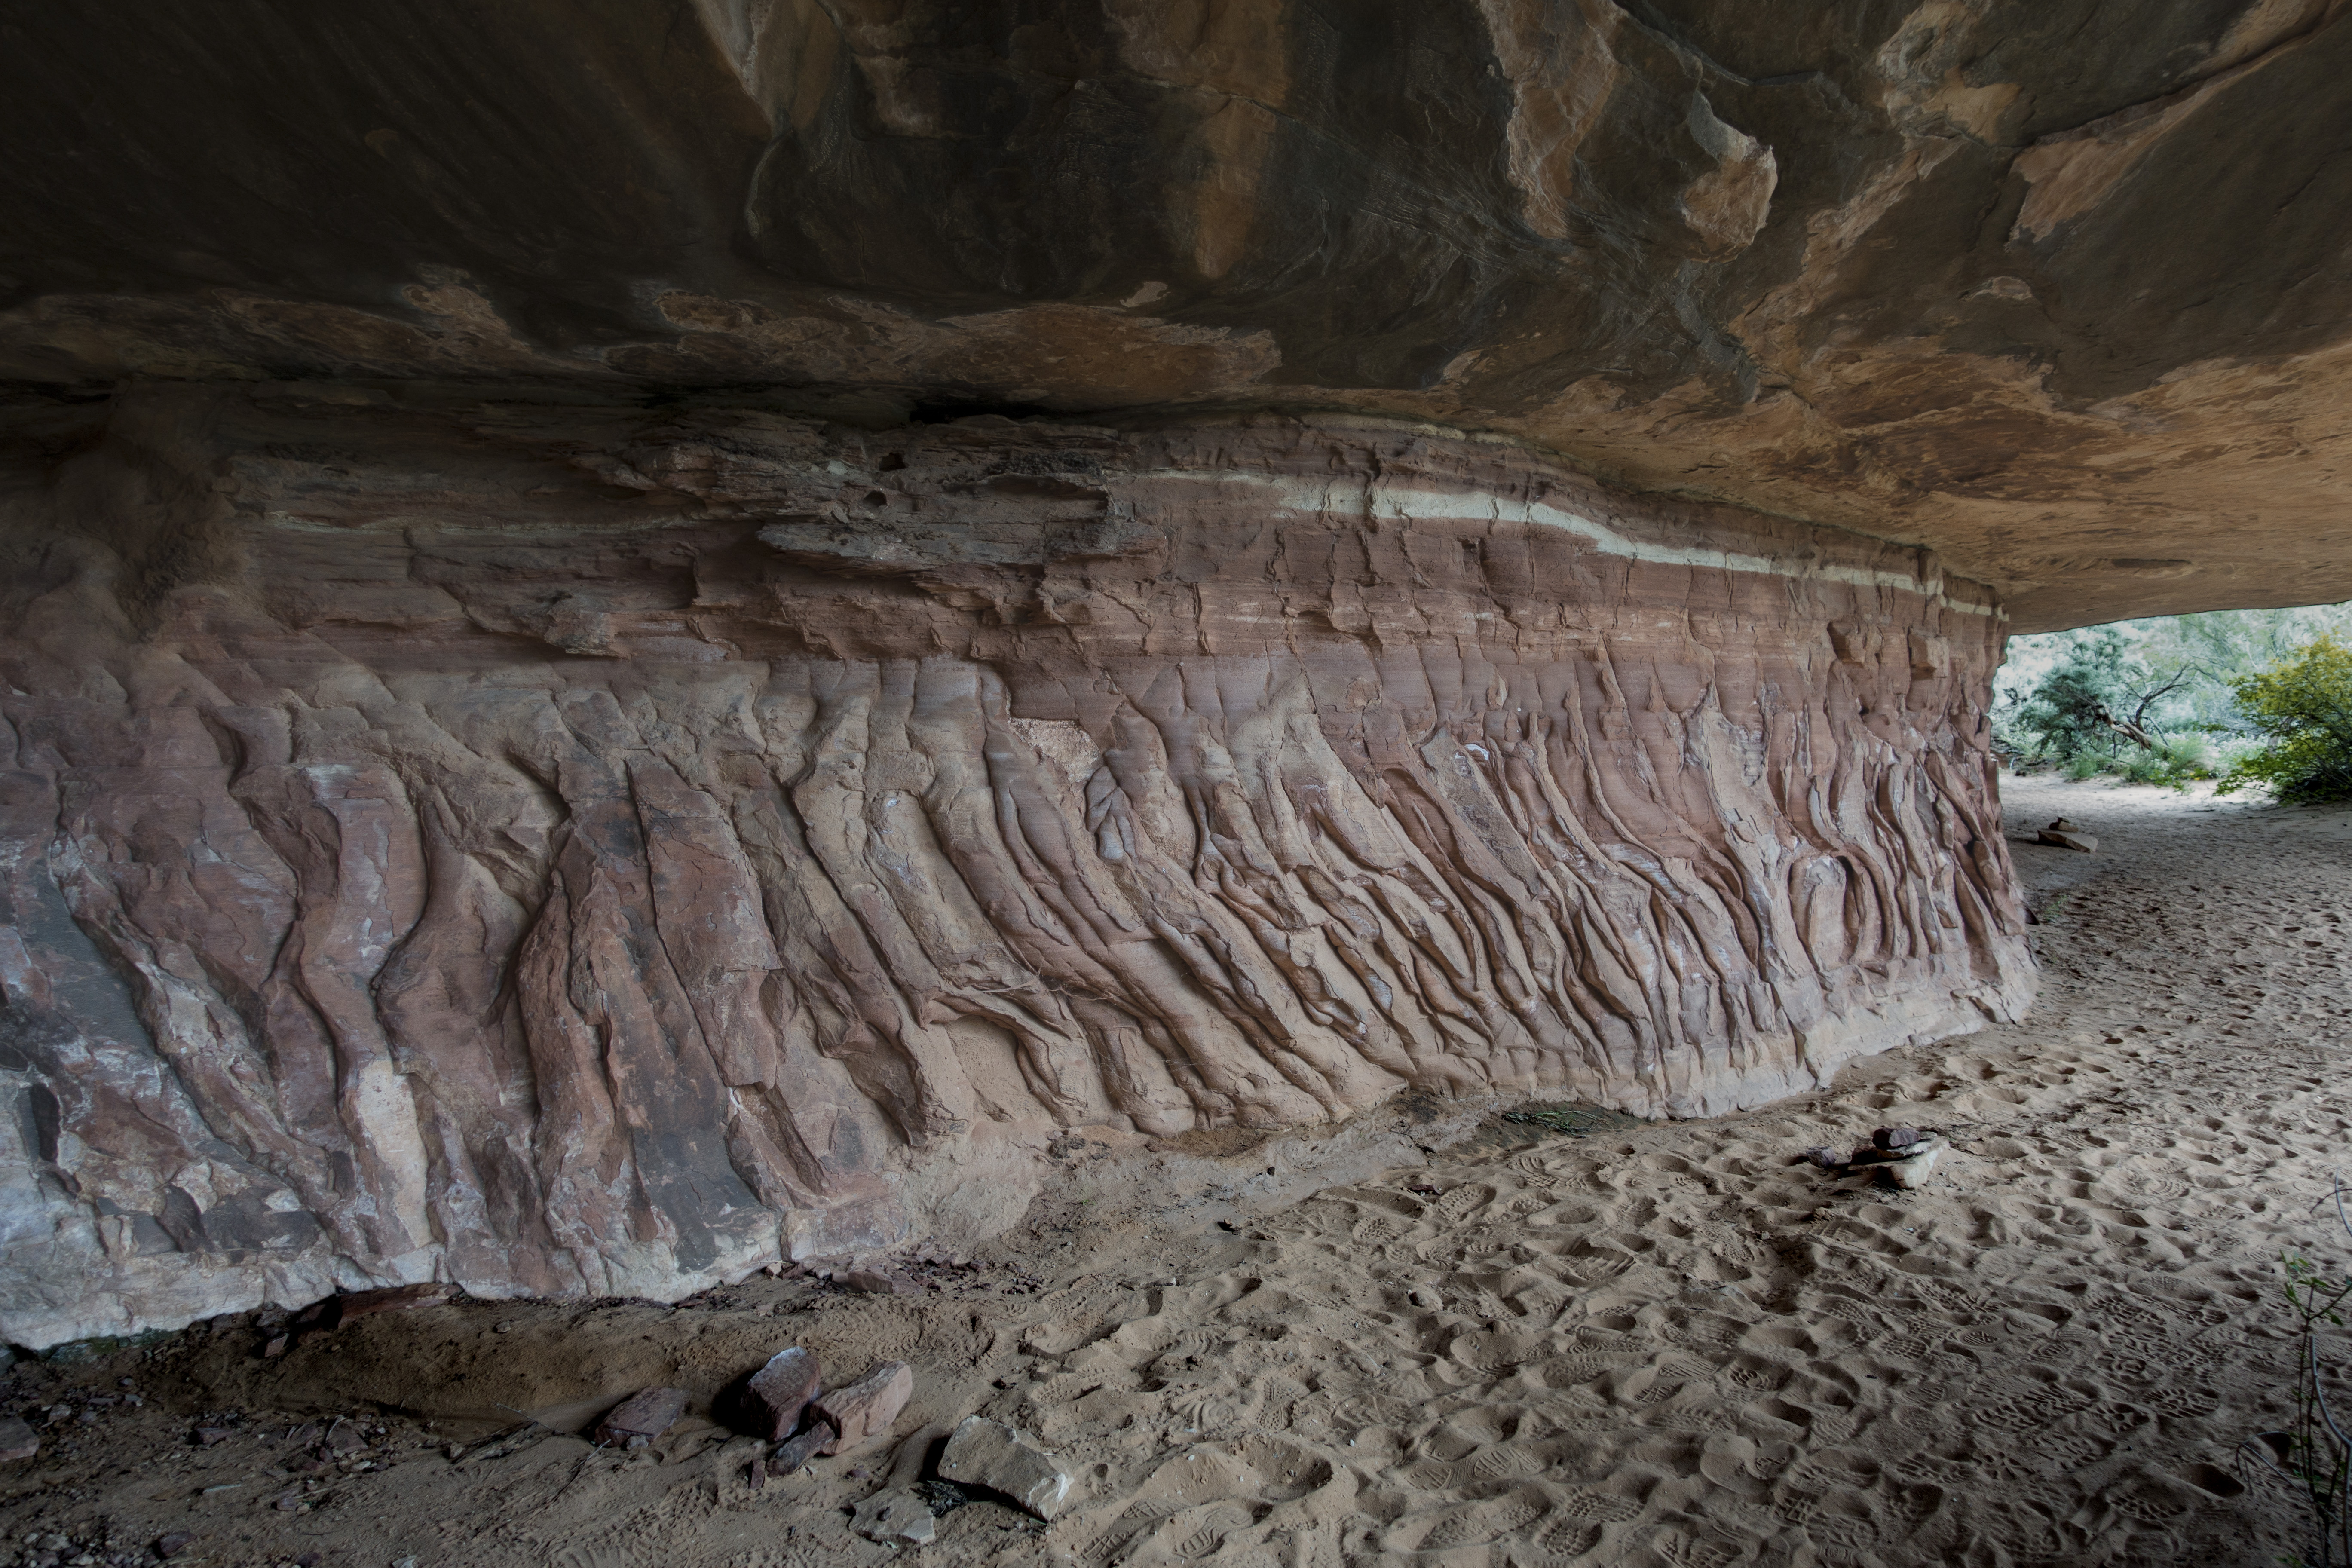
rock, formation, cave, geology, utah, badlands, wadi, sonycybershotrx100iii, needlesdistrict, landform, cavespring, geographical feature